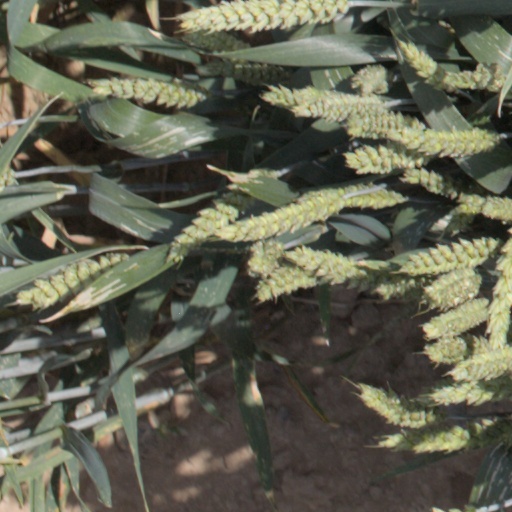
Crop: wheat